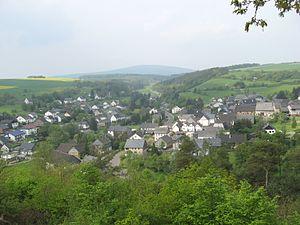
Oberkirn est une municipalité allemande située dans le land de Rhénanie-Palatinat et l'arrondissement de Birkenfeld.